Kingdom of Yugoslavia

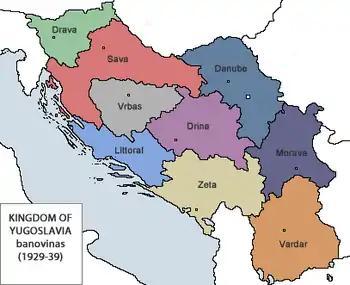
In 1929, the Kingdom of Yugoslavia was subdivided into nine banovinas. This became eight in 1939, when two were merged to form the Banovina of Croatia.

On 28 June 1921, the Vidovdan Constitution was passed, establishing a unitary monarchy. The pre–World War I traditional regions were abolished and 33 new administrative "oblasts" (provinces) ruled from the center were instituted. During this time, King Peter I died (16 August 1921), and the prince-regent succeeded to the throne as King Alexander I.